Yisroel Ber Odesser

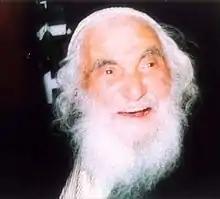
Reb Odesser

Yisroel Dov Ber Odesser (approx. 1888 – 23 October 1994), also known as Reb Odesser or Sabba ("grandfather" in Hebrew), was a Breslover Hasid and rabbi who claimed to have received a "Letter From Heaven" sent directly to him by Rebbe Nachman of Breslov, who had died 112 years earlier, revealing to him a new remedy for relieving the world's suffering and illness. This remedy is the song and name "Na Nach Nachma Nachman Meuman", which he revealed in his old age to newfound followers throughout Israel. His following developed into the Na Nach movement. Some controversies surround the origin of the Letter, Rabbi Odesser's bold claims regarding "Na Nach Nachma Nachman Meuman", and his position in the Breslov movement.